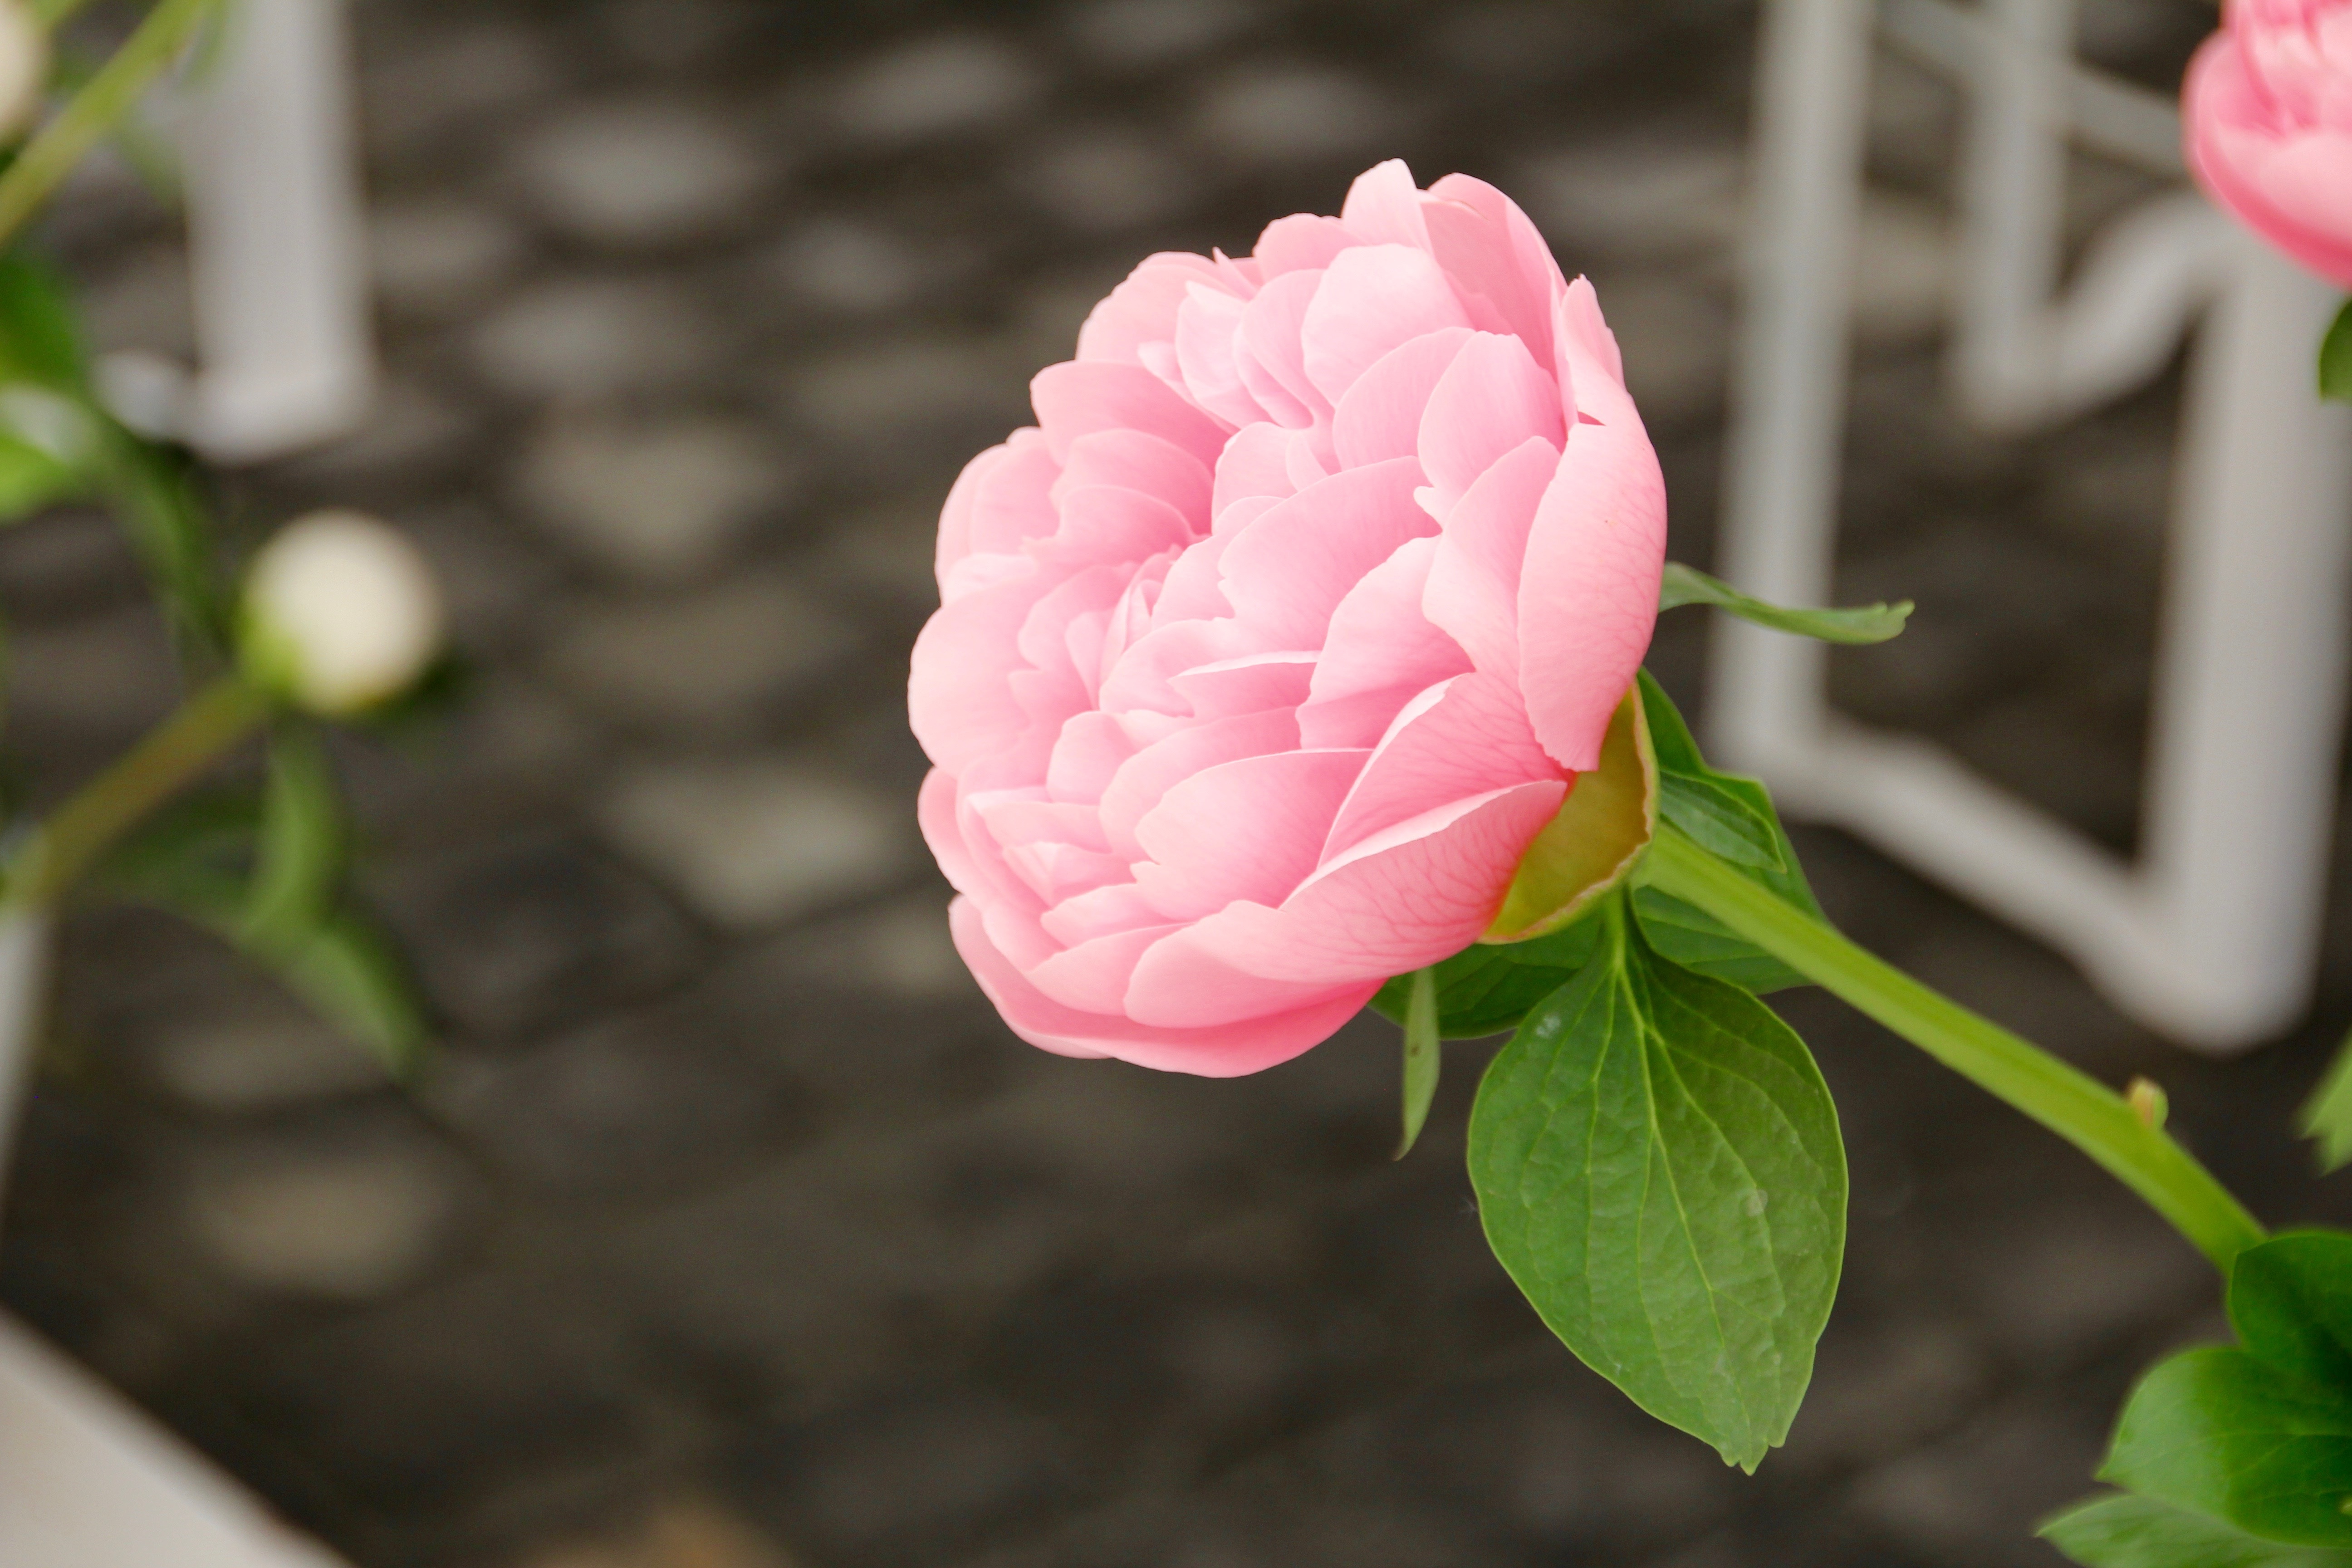
blossom, plant, flower, petal, rose, botany, pink, flora, bud, bayreuth, macro photography, flowering plant, garden roses, english rose, rose family, open rose, rosenstock, state garden show, land plant